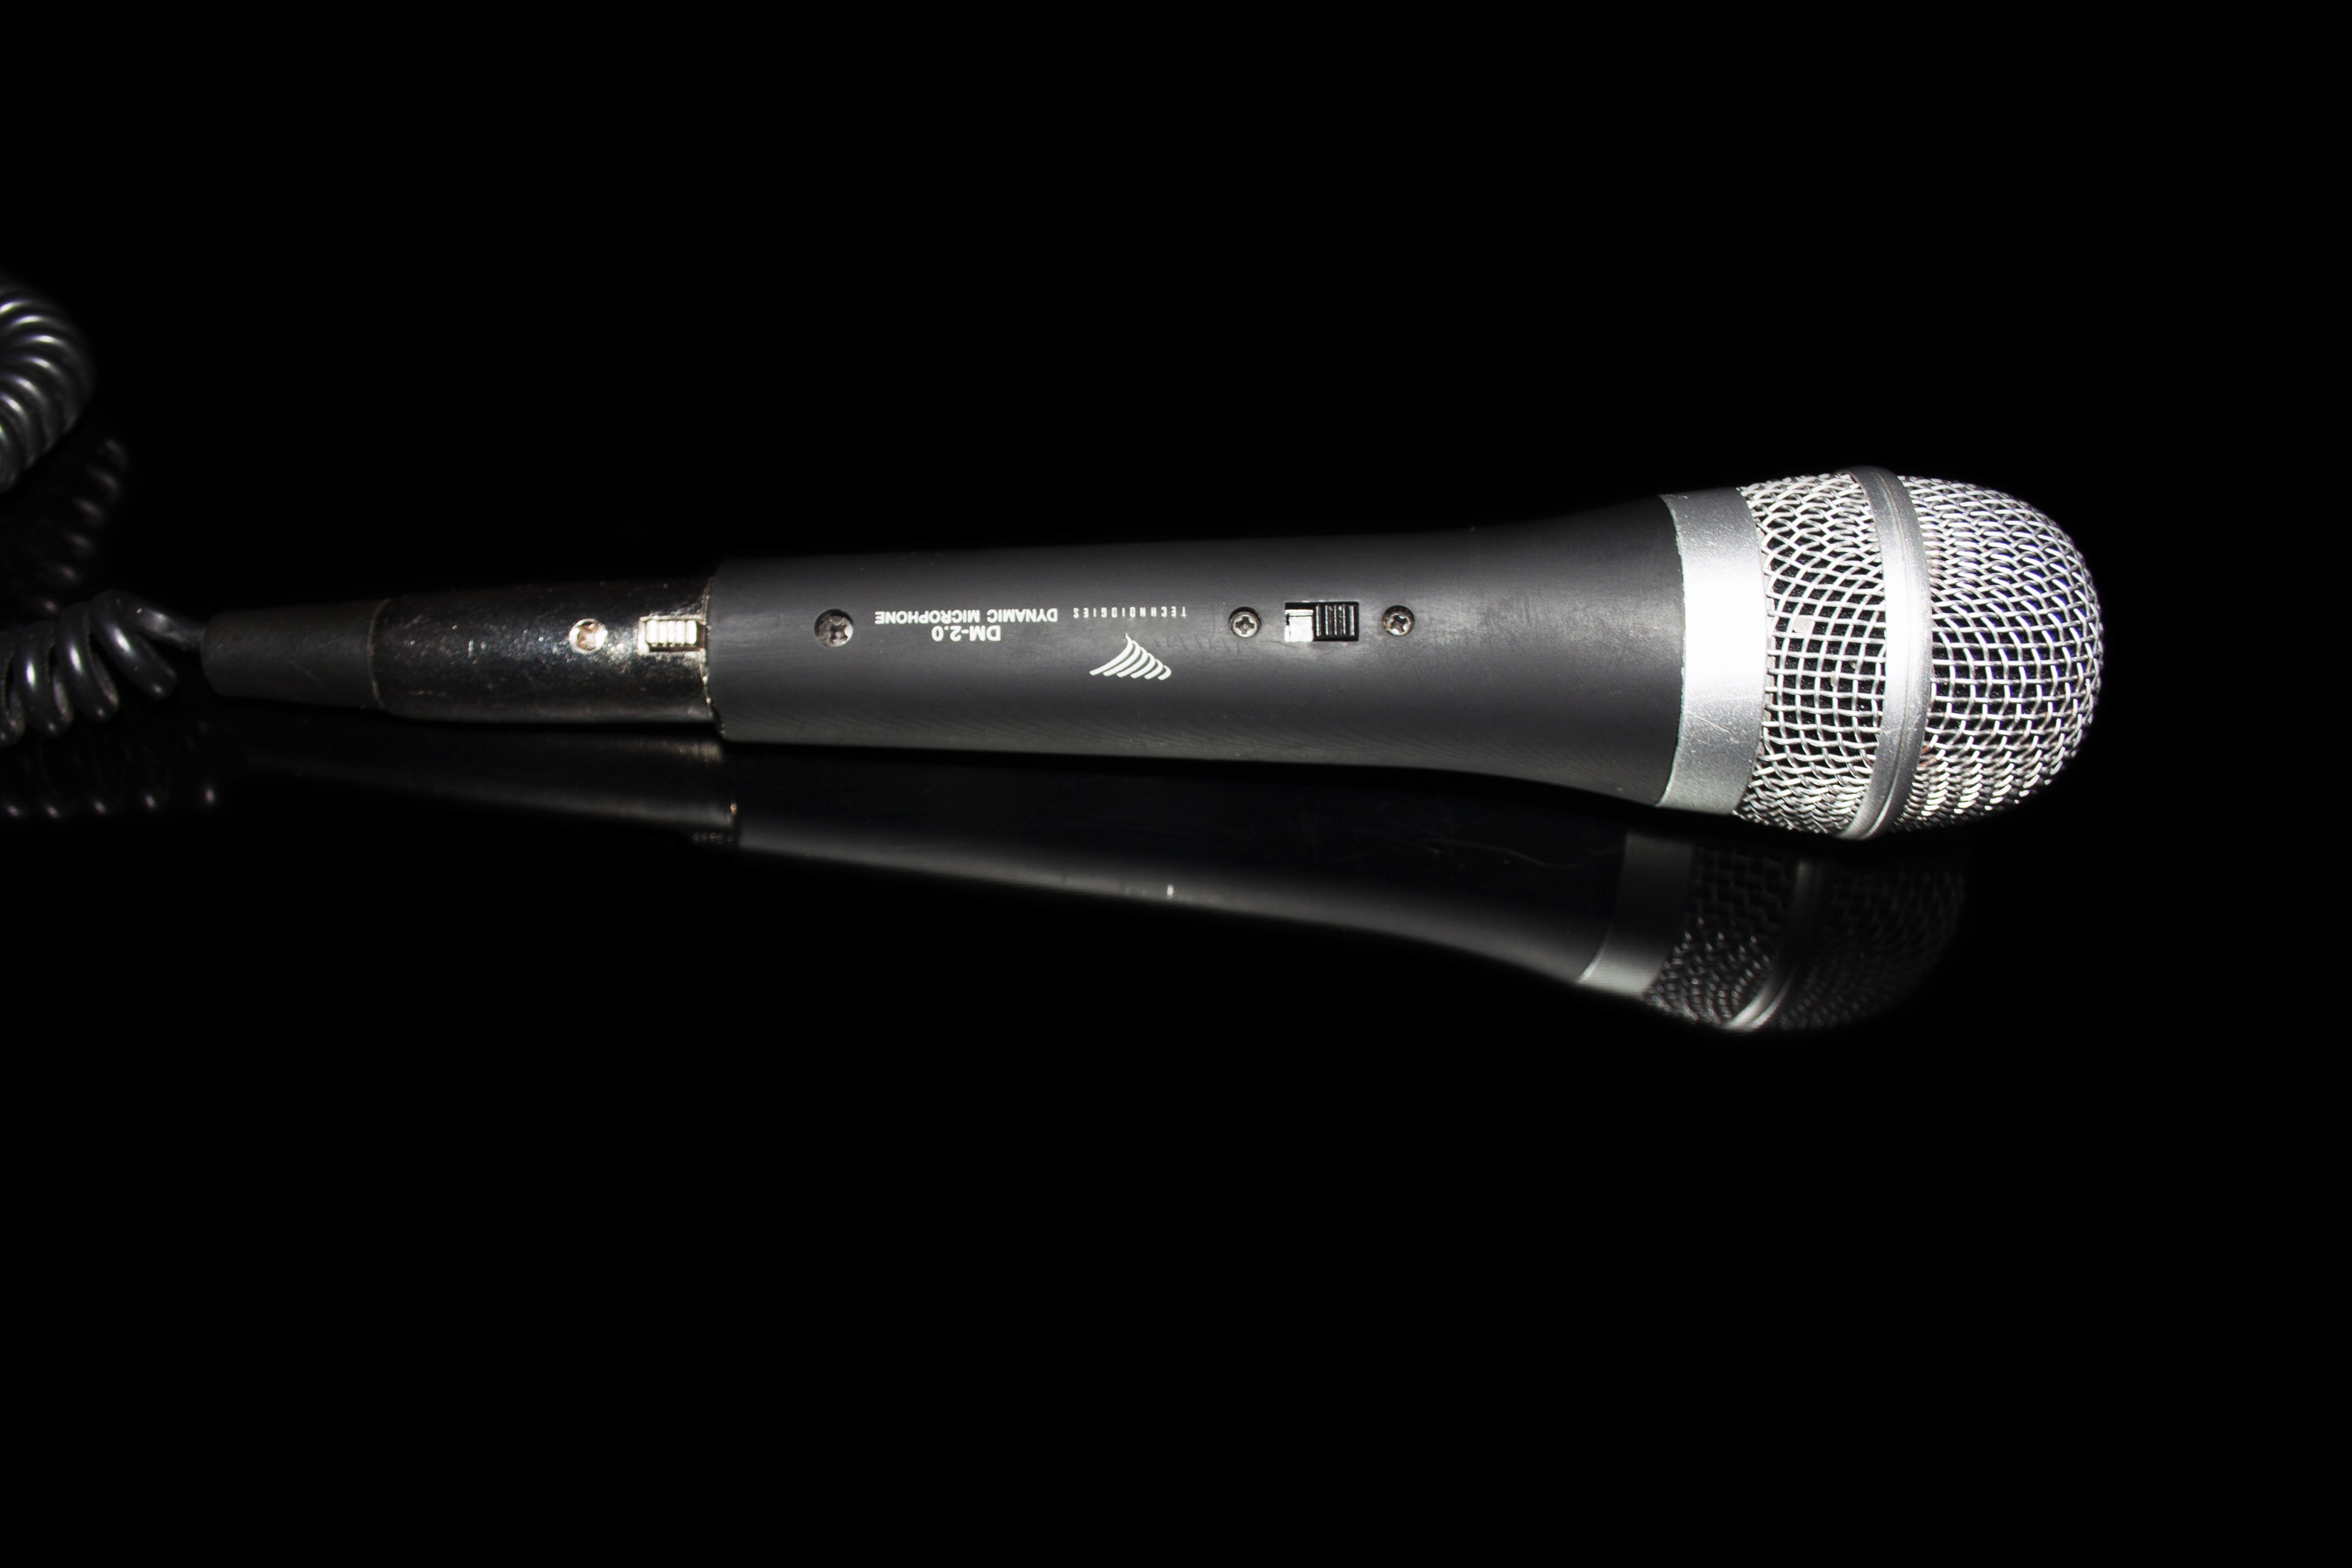
music, technology, microphone, audio, audio equipment, electronic device, sing along